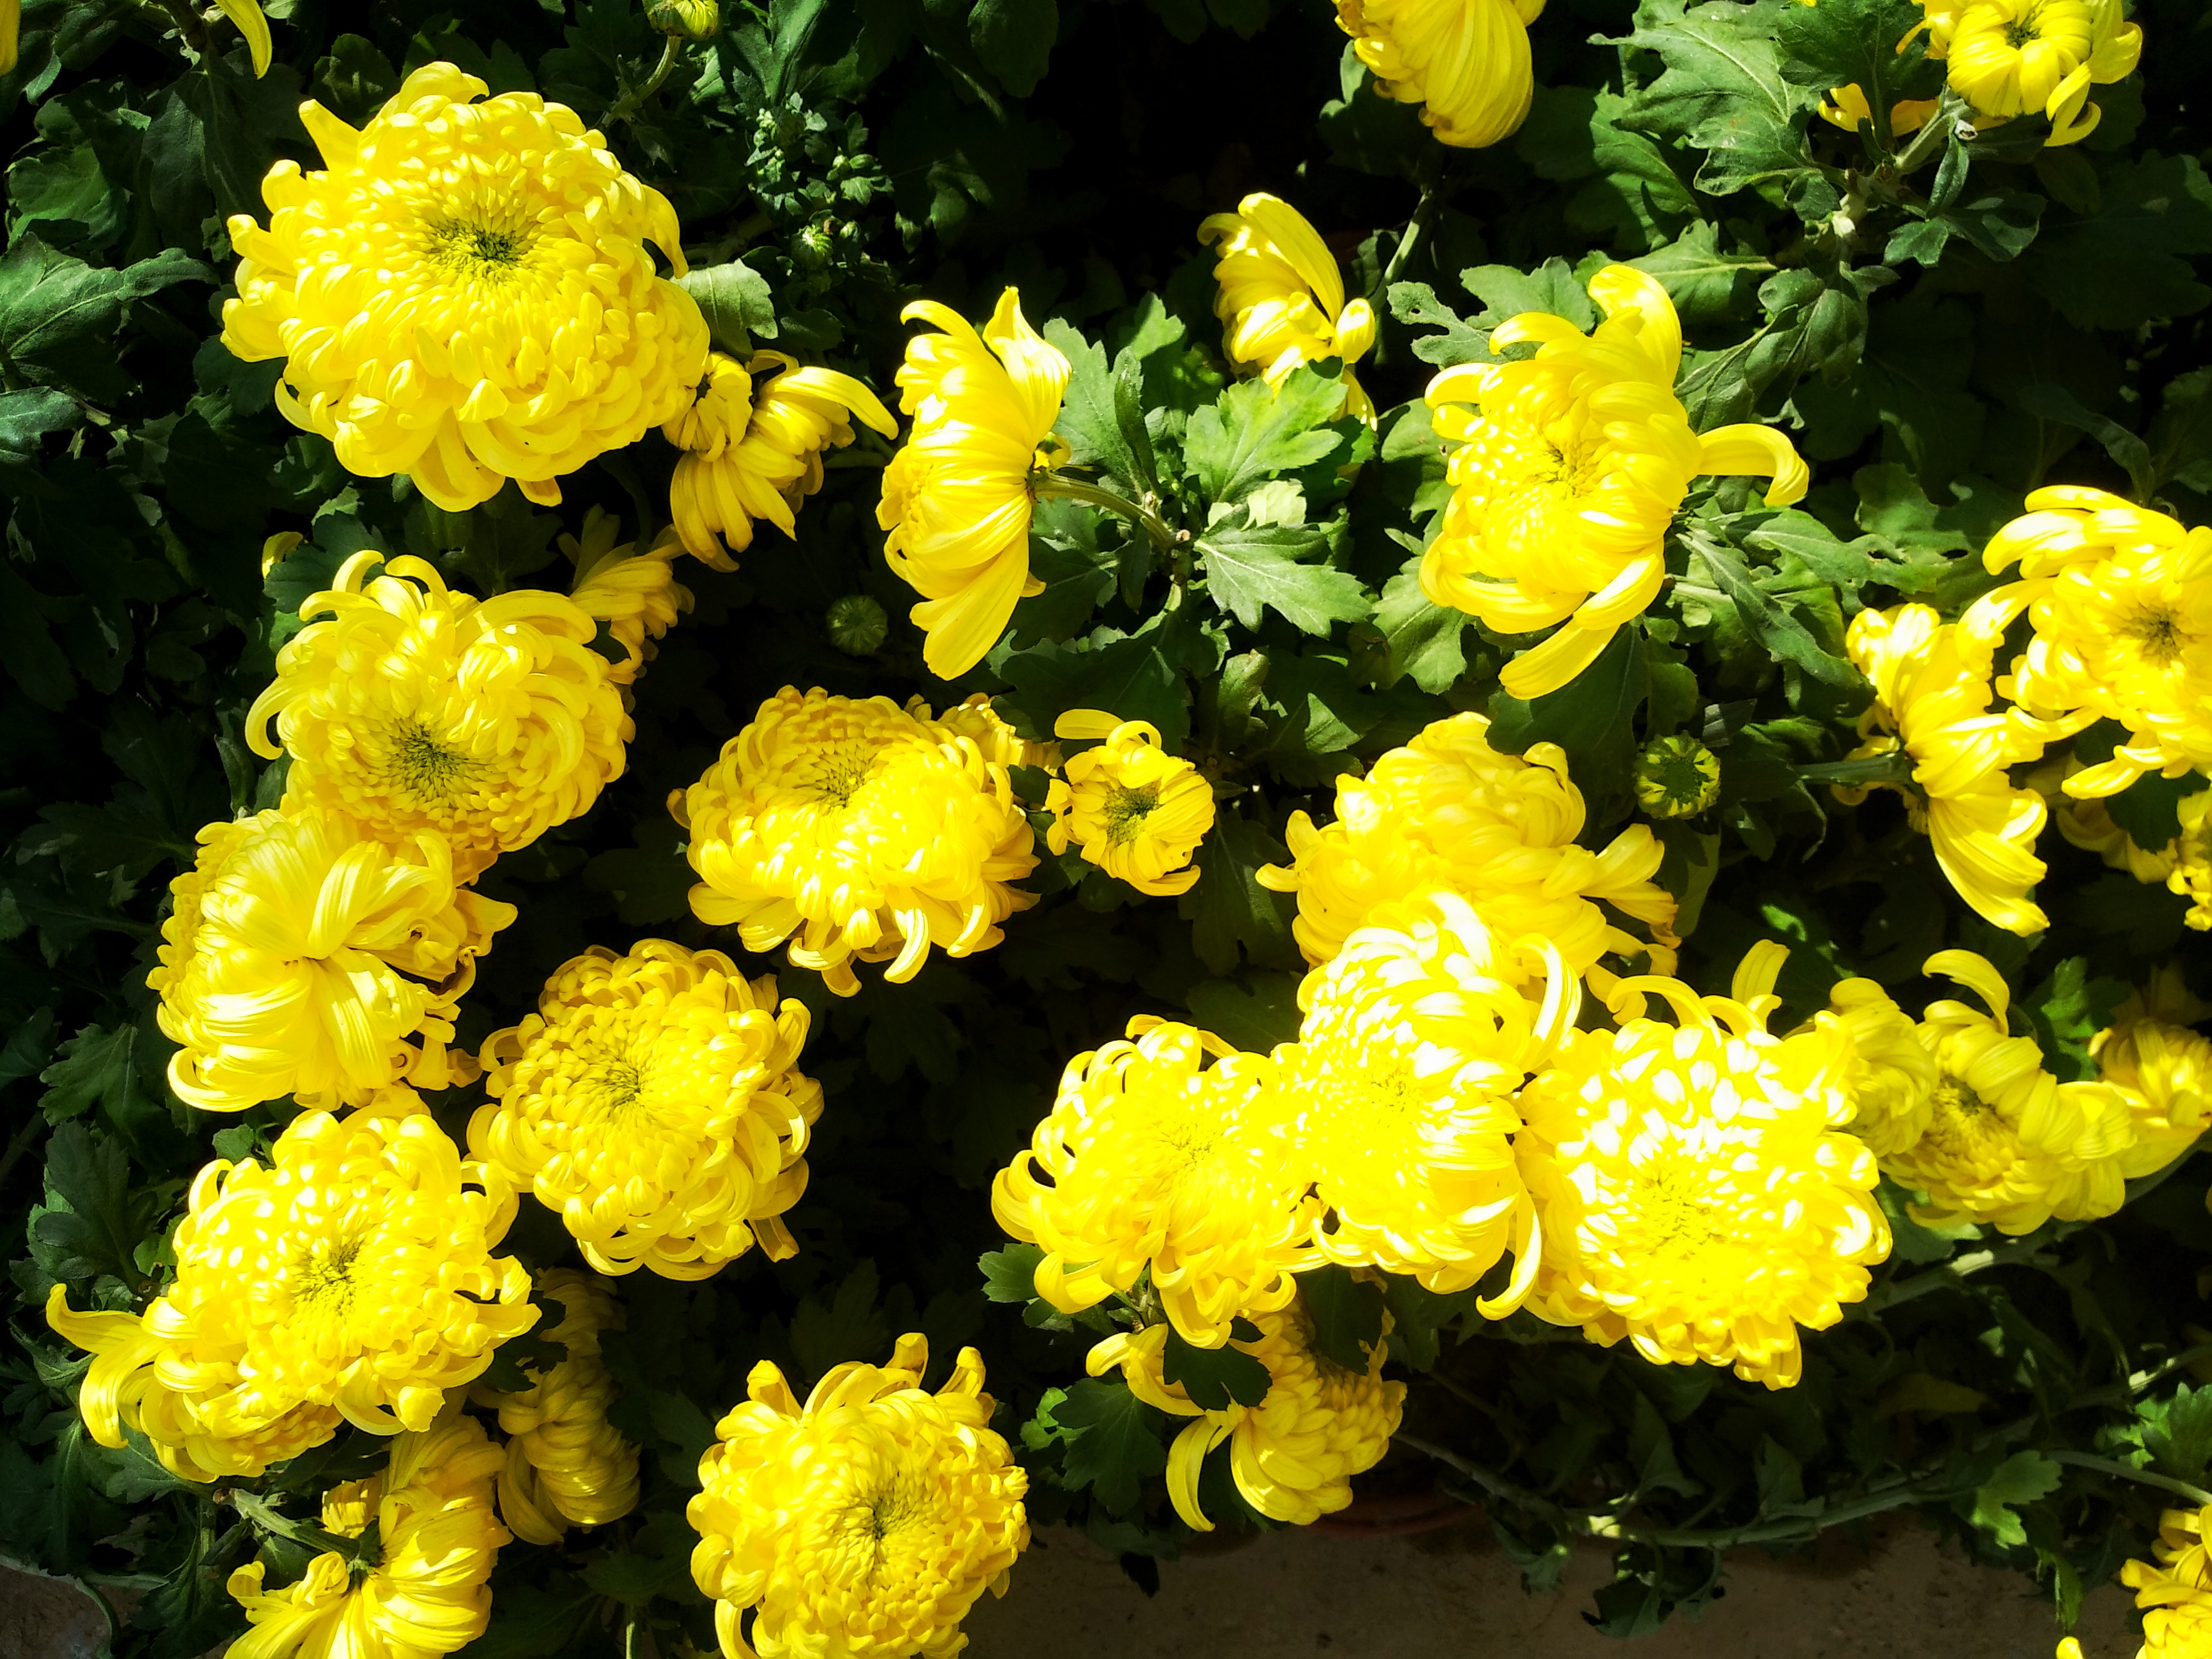
chrysanthemum, flower, red, pink, green, leaf, leaves, nature, plant, herb, flowering plant, yellow, Julia child rose, petal, lady banks rose, annual plant, herbaceous plant, tagetes patula, shrub, subshrub, rose, tagetes, evening primrose family, perennial plant